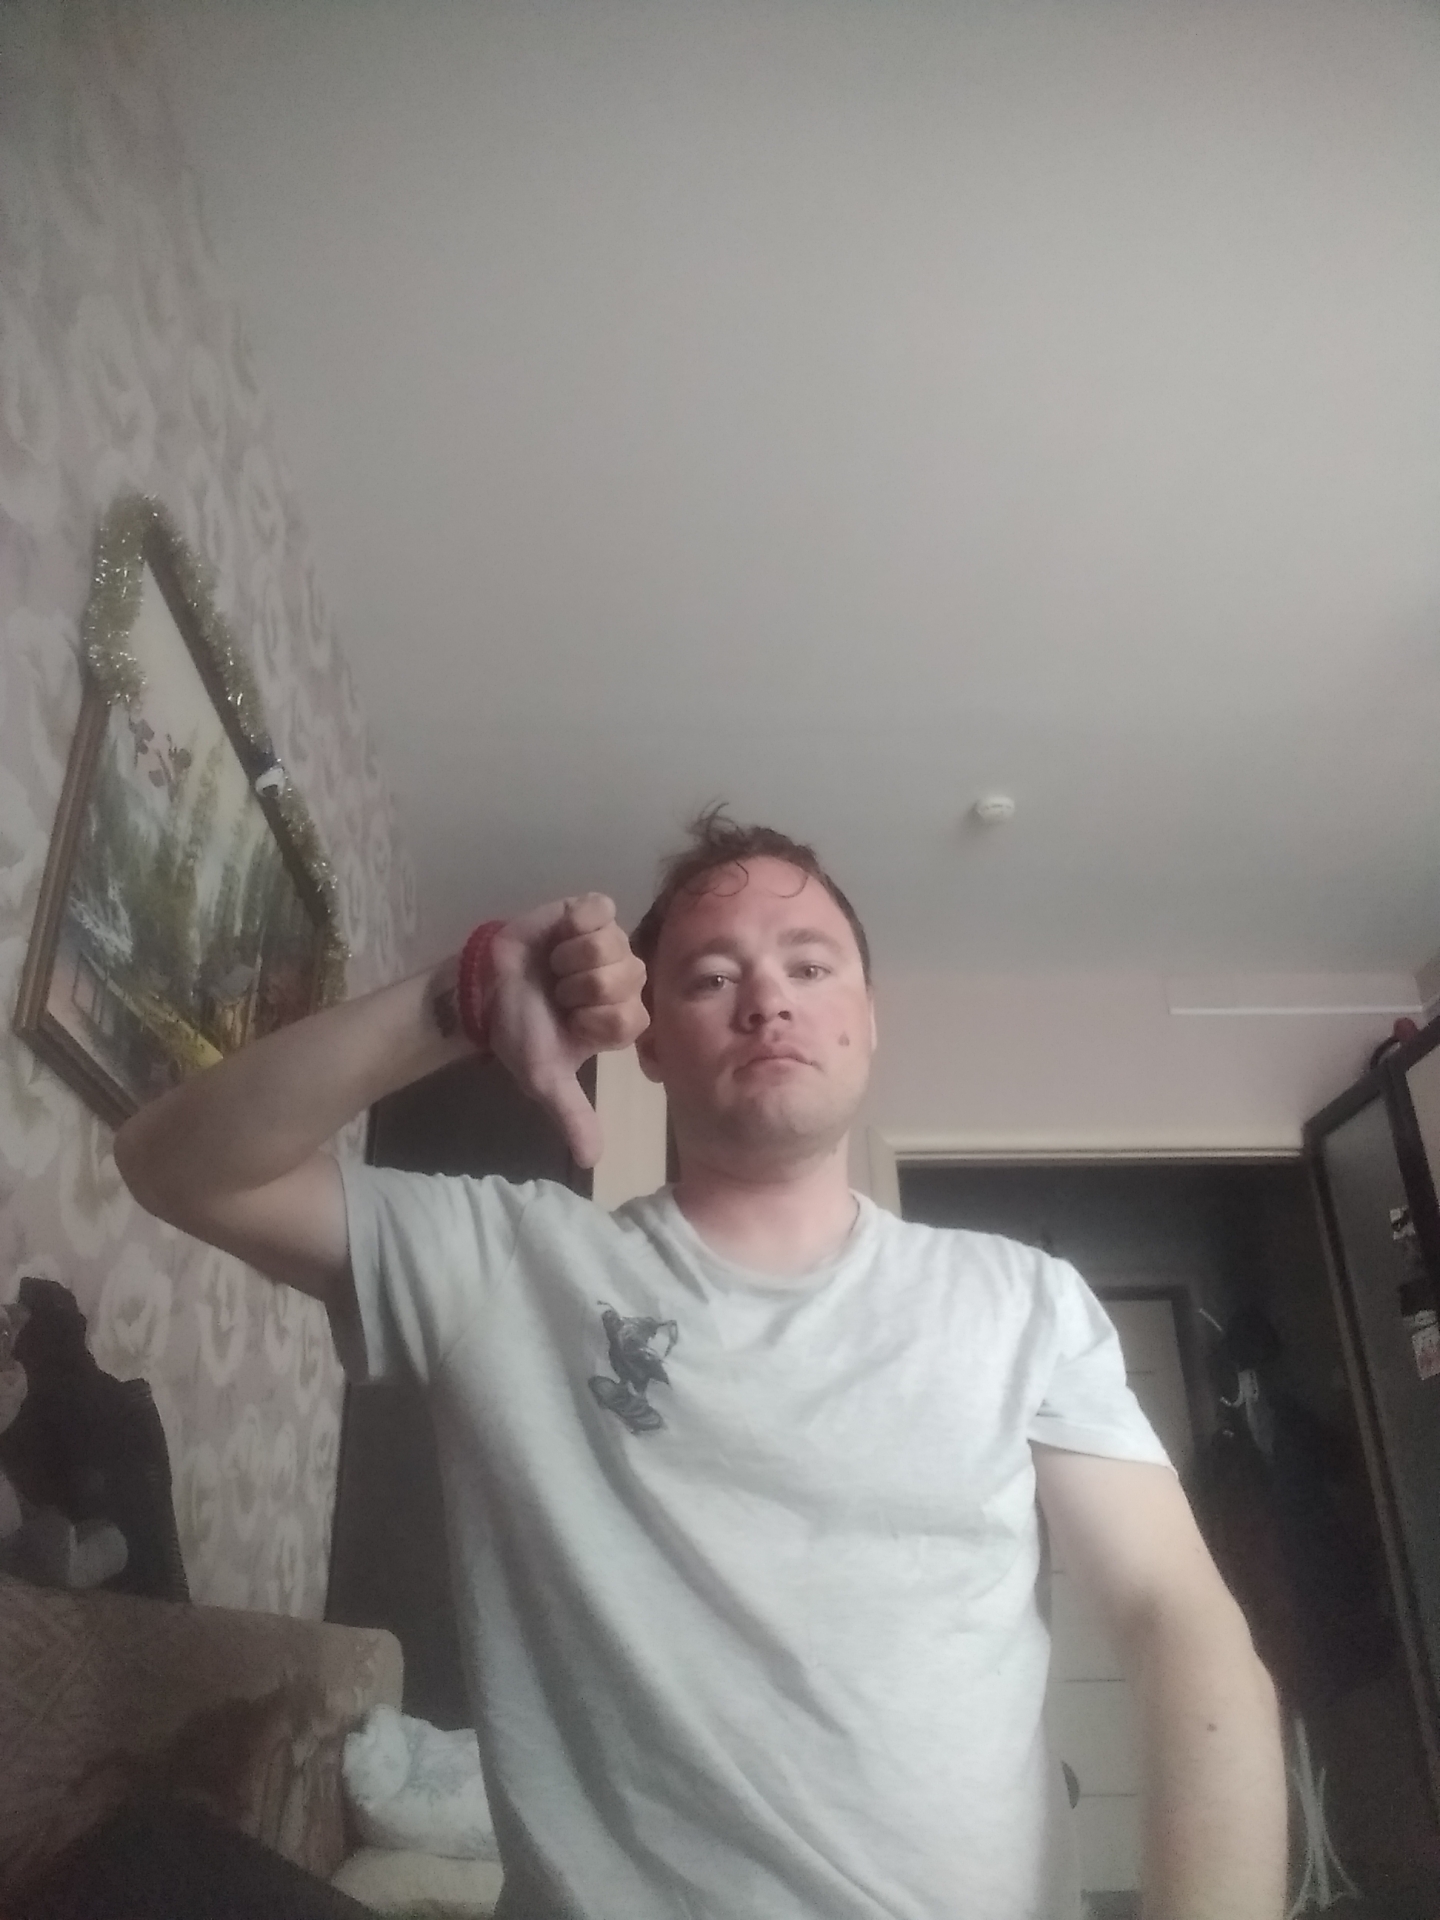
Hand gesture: dislike